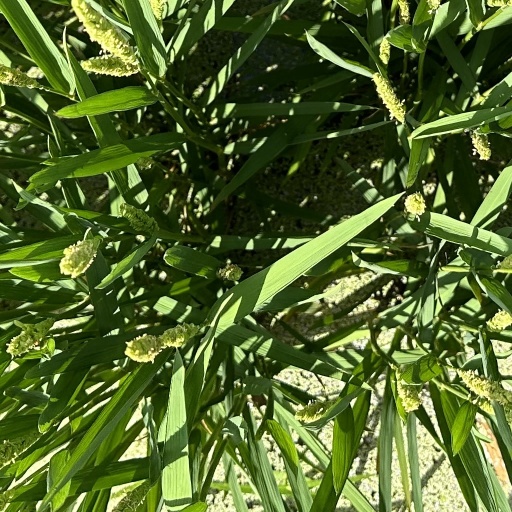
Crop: rice